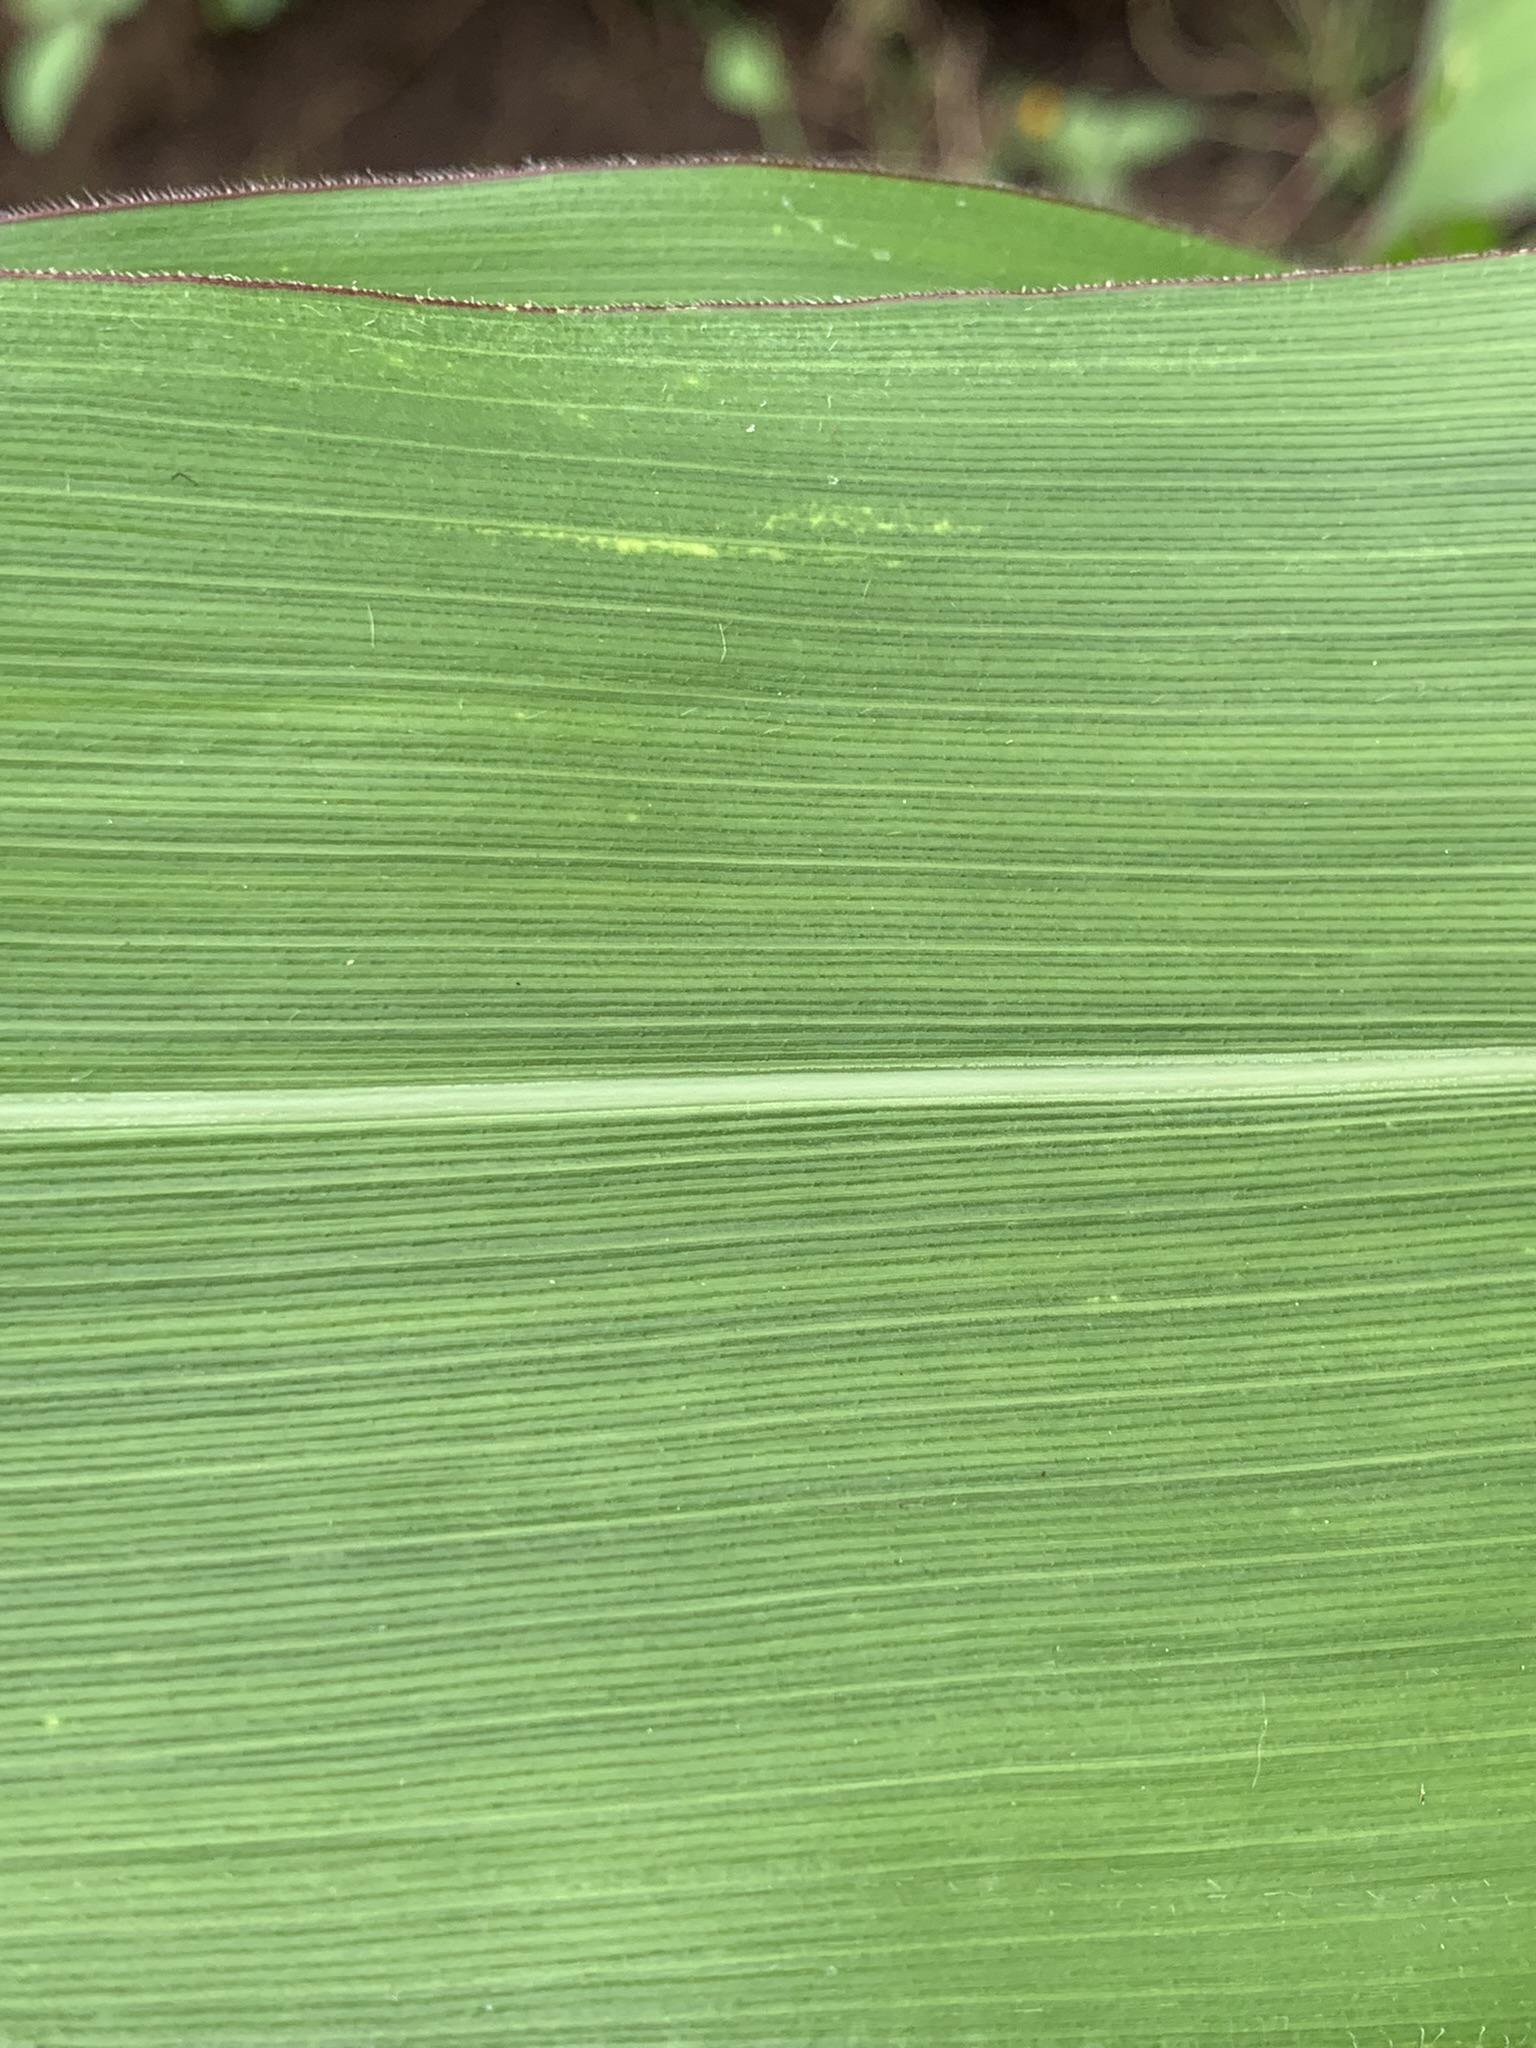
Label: Healthy